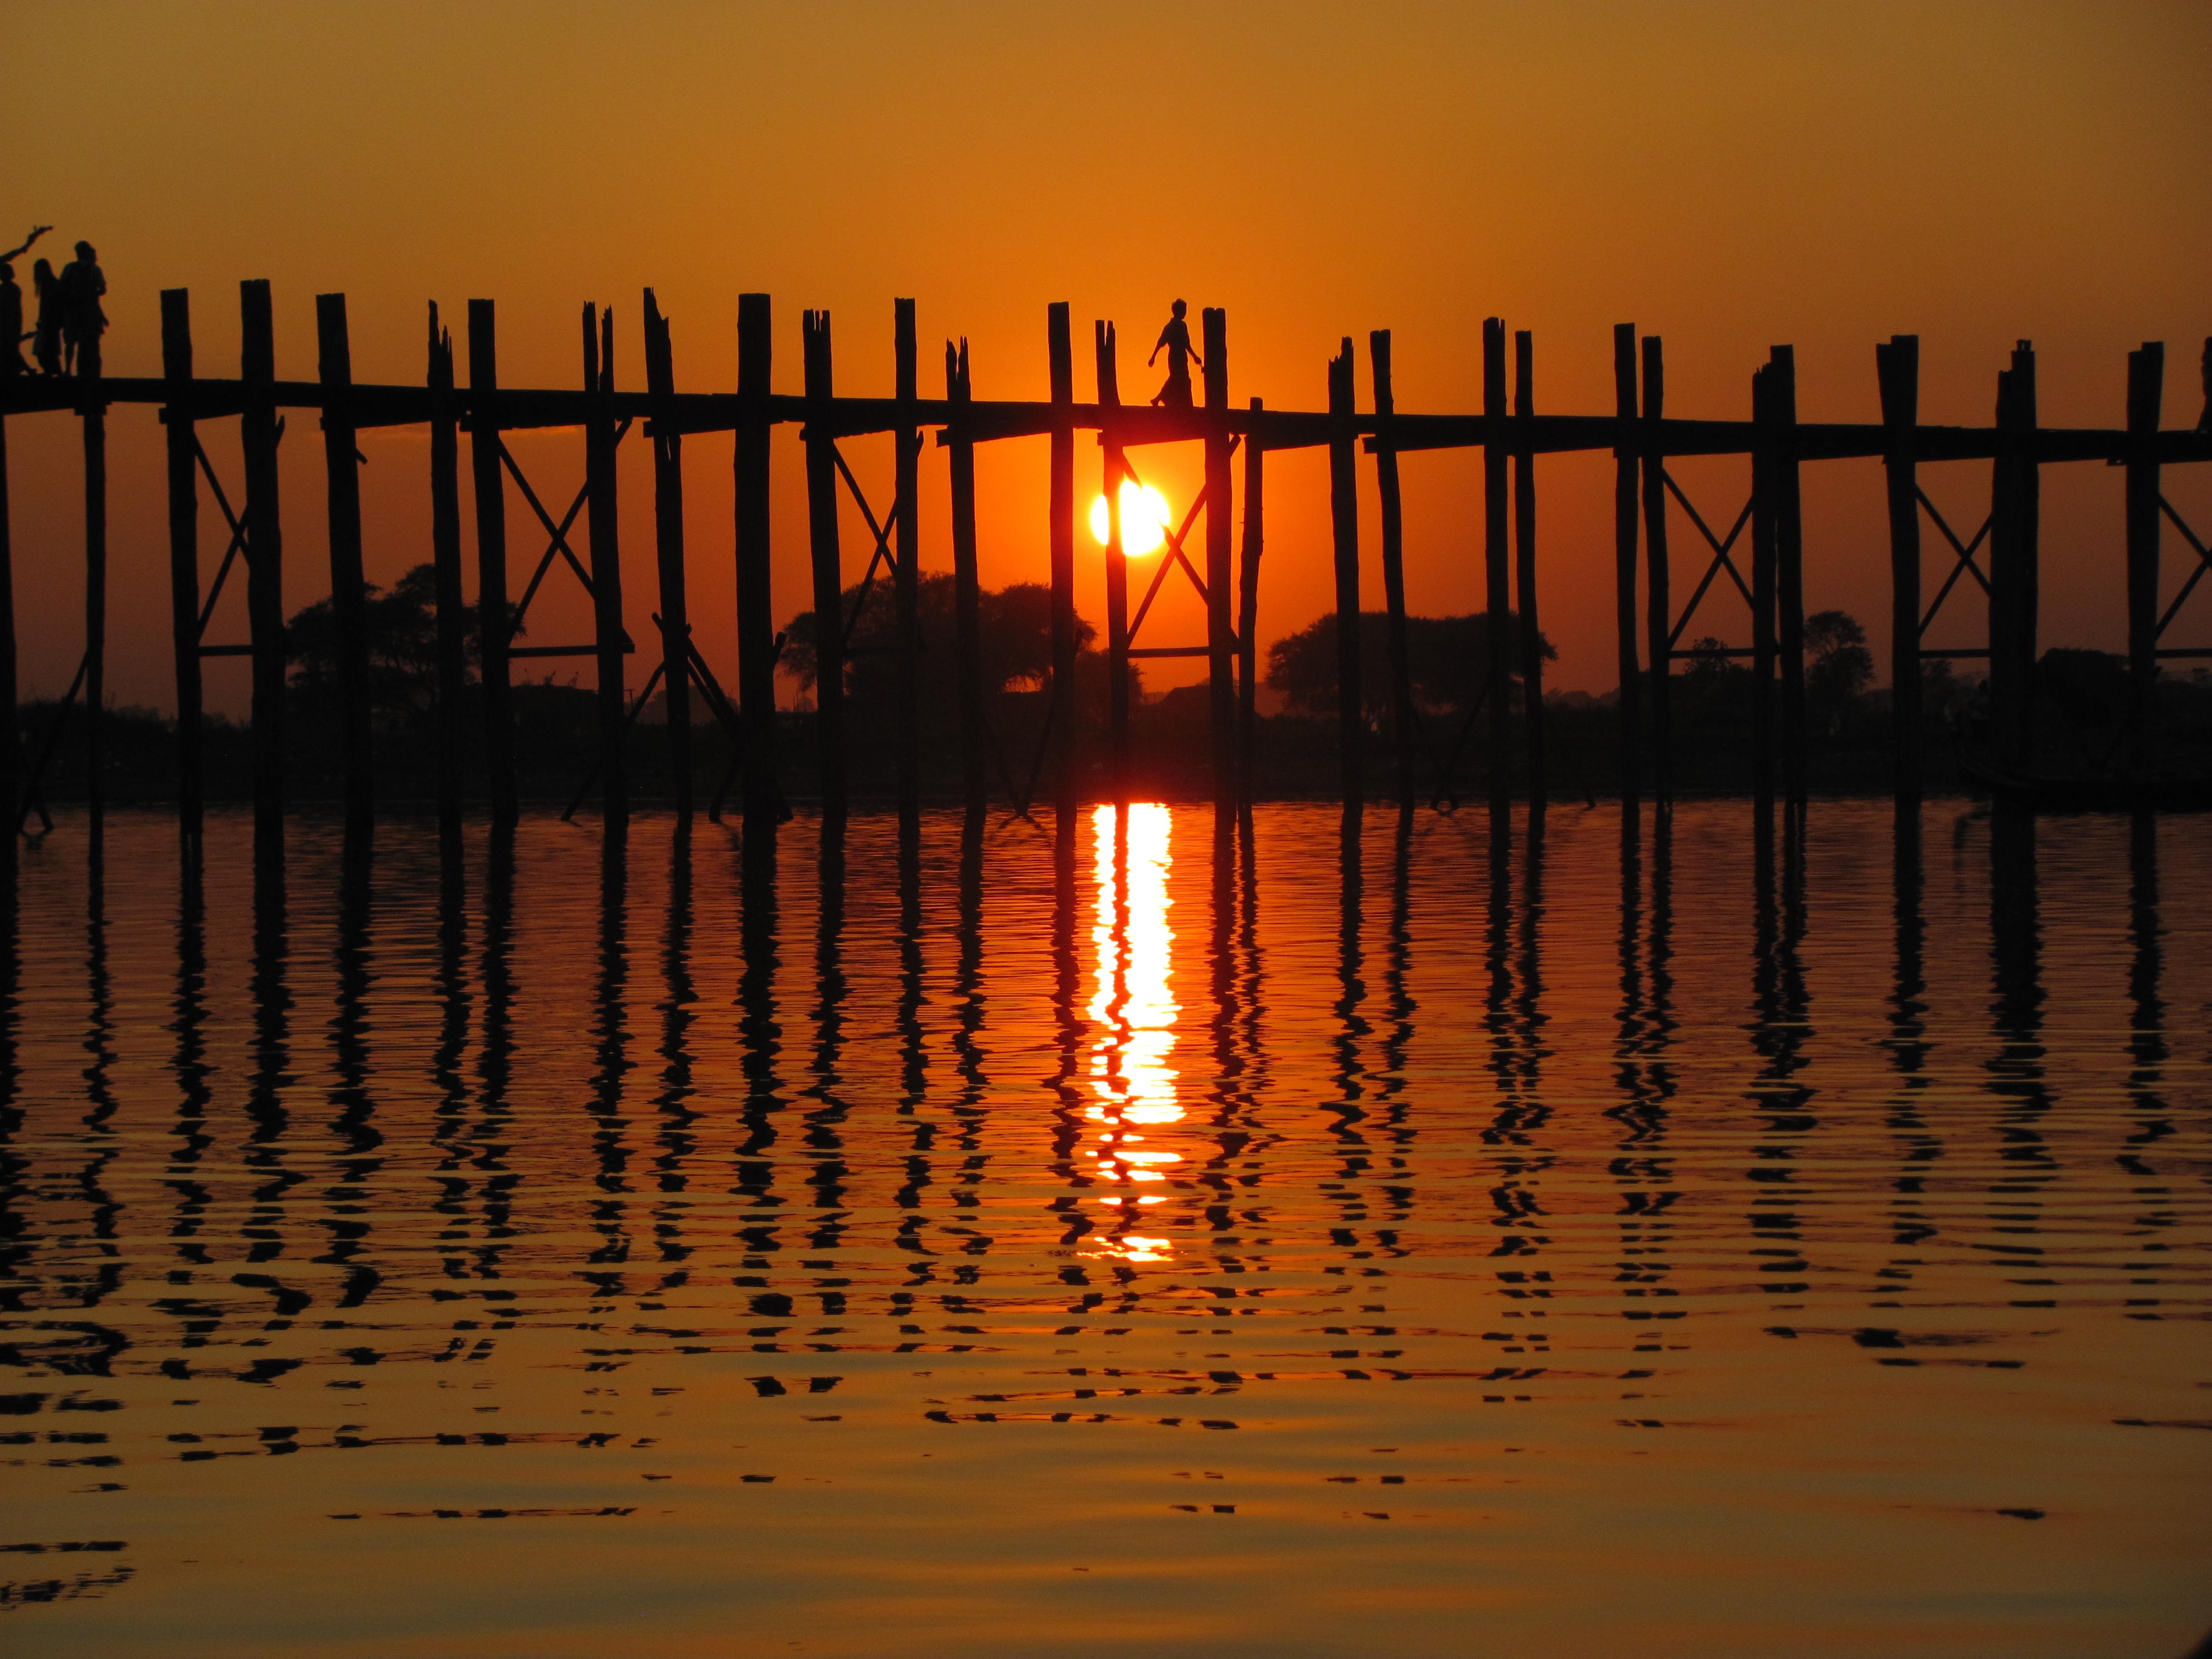
water, sunrise, sunset, bridge, sunlight, morning, lake, dawn, dusk, evening, reflection, mirror